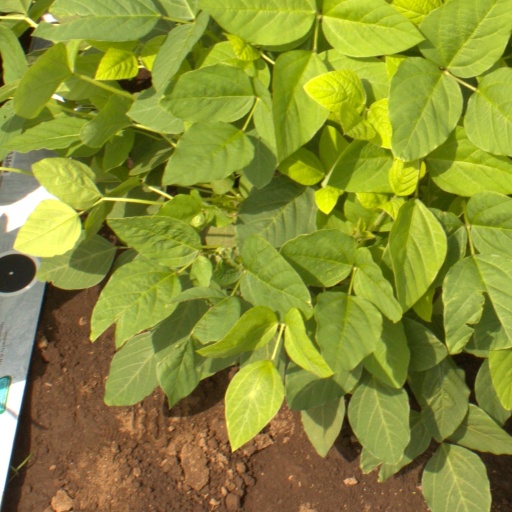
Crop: soybean